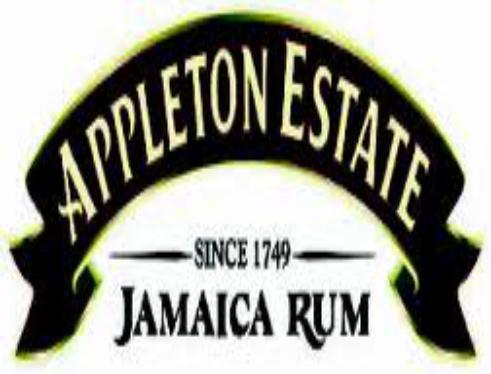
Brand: Appleton Estate
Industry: Food